History of Sikkim

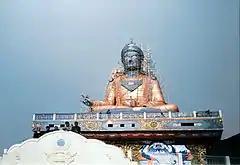
Statue of Guru Rinpoche

The history of Sikkim begins with the indigenous Lepcha's contact with early Tibetan settlers. Historically, Sikkim was a sovereign monarchical State in the eastern Himalayas. Later a protectorate of India followed by a merger with India and official recognition as a state of India. Lepchas were the main inhabitants as well as the Rulers of the land up to 1641. Lepchas are generally considered to be the first people, Indigenous to Sikkim also includes Darjeeling.